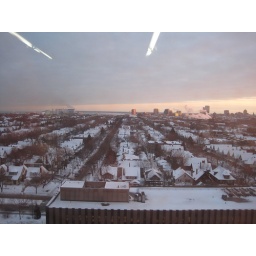
look out the window in office